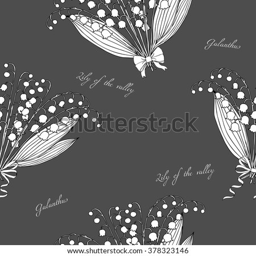
seamless pattern with lilies of the valley .